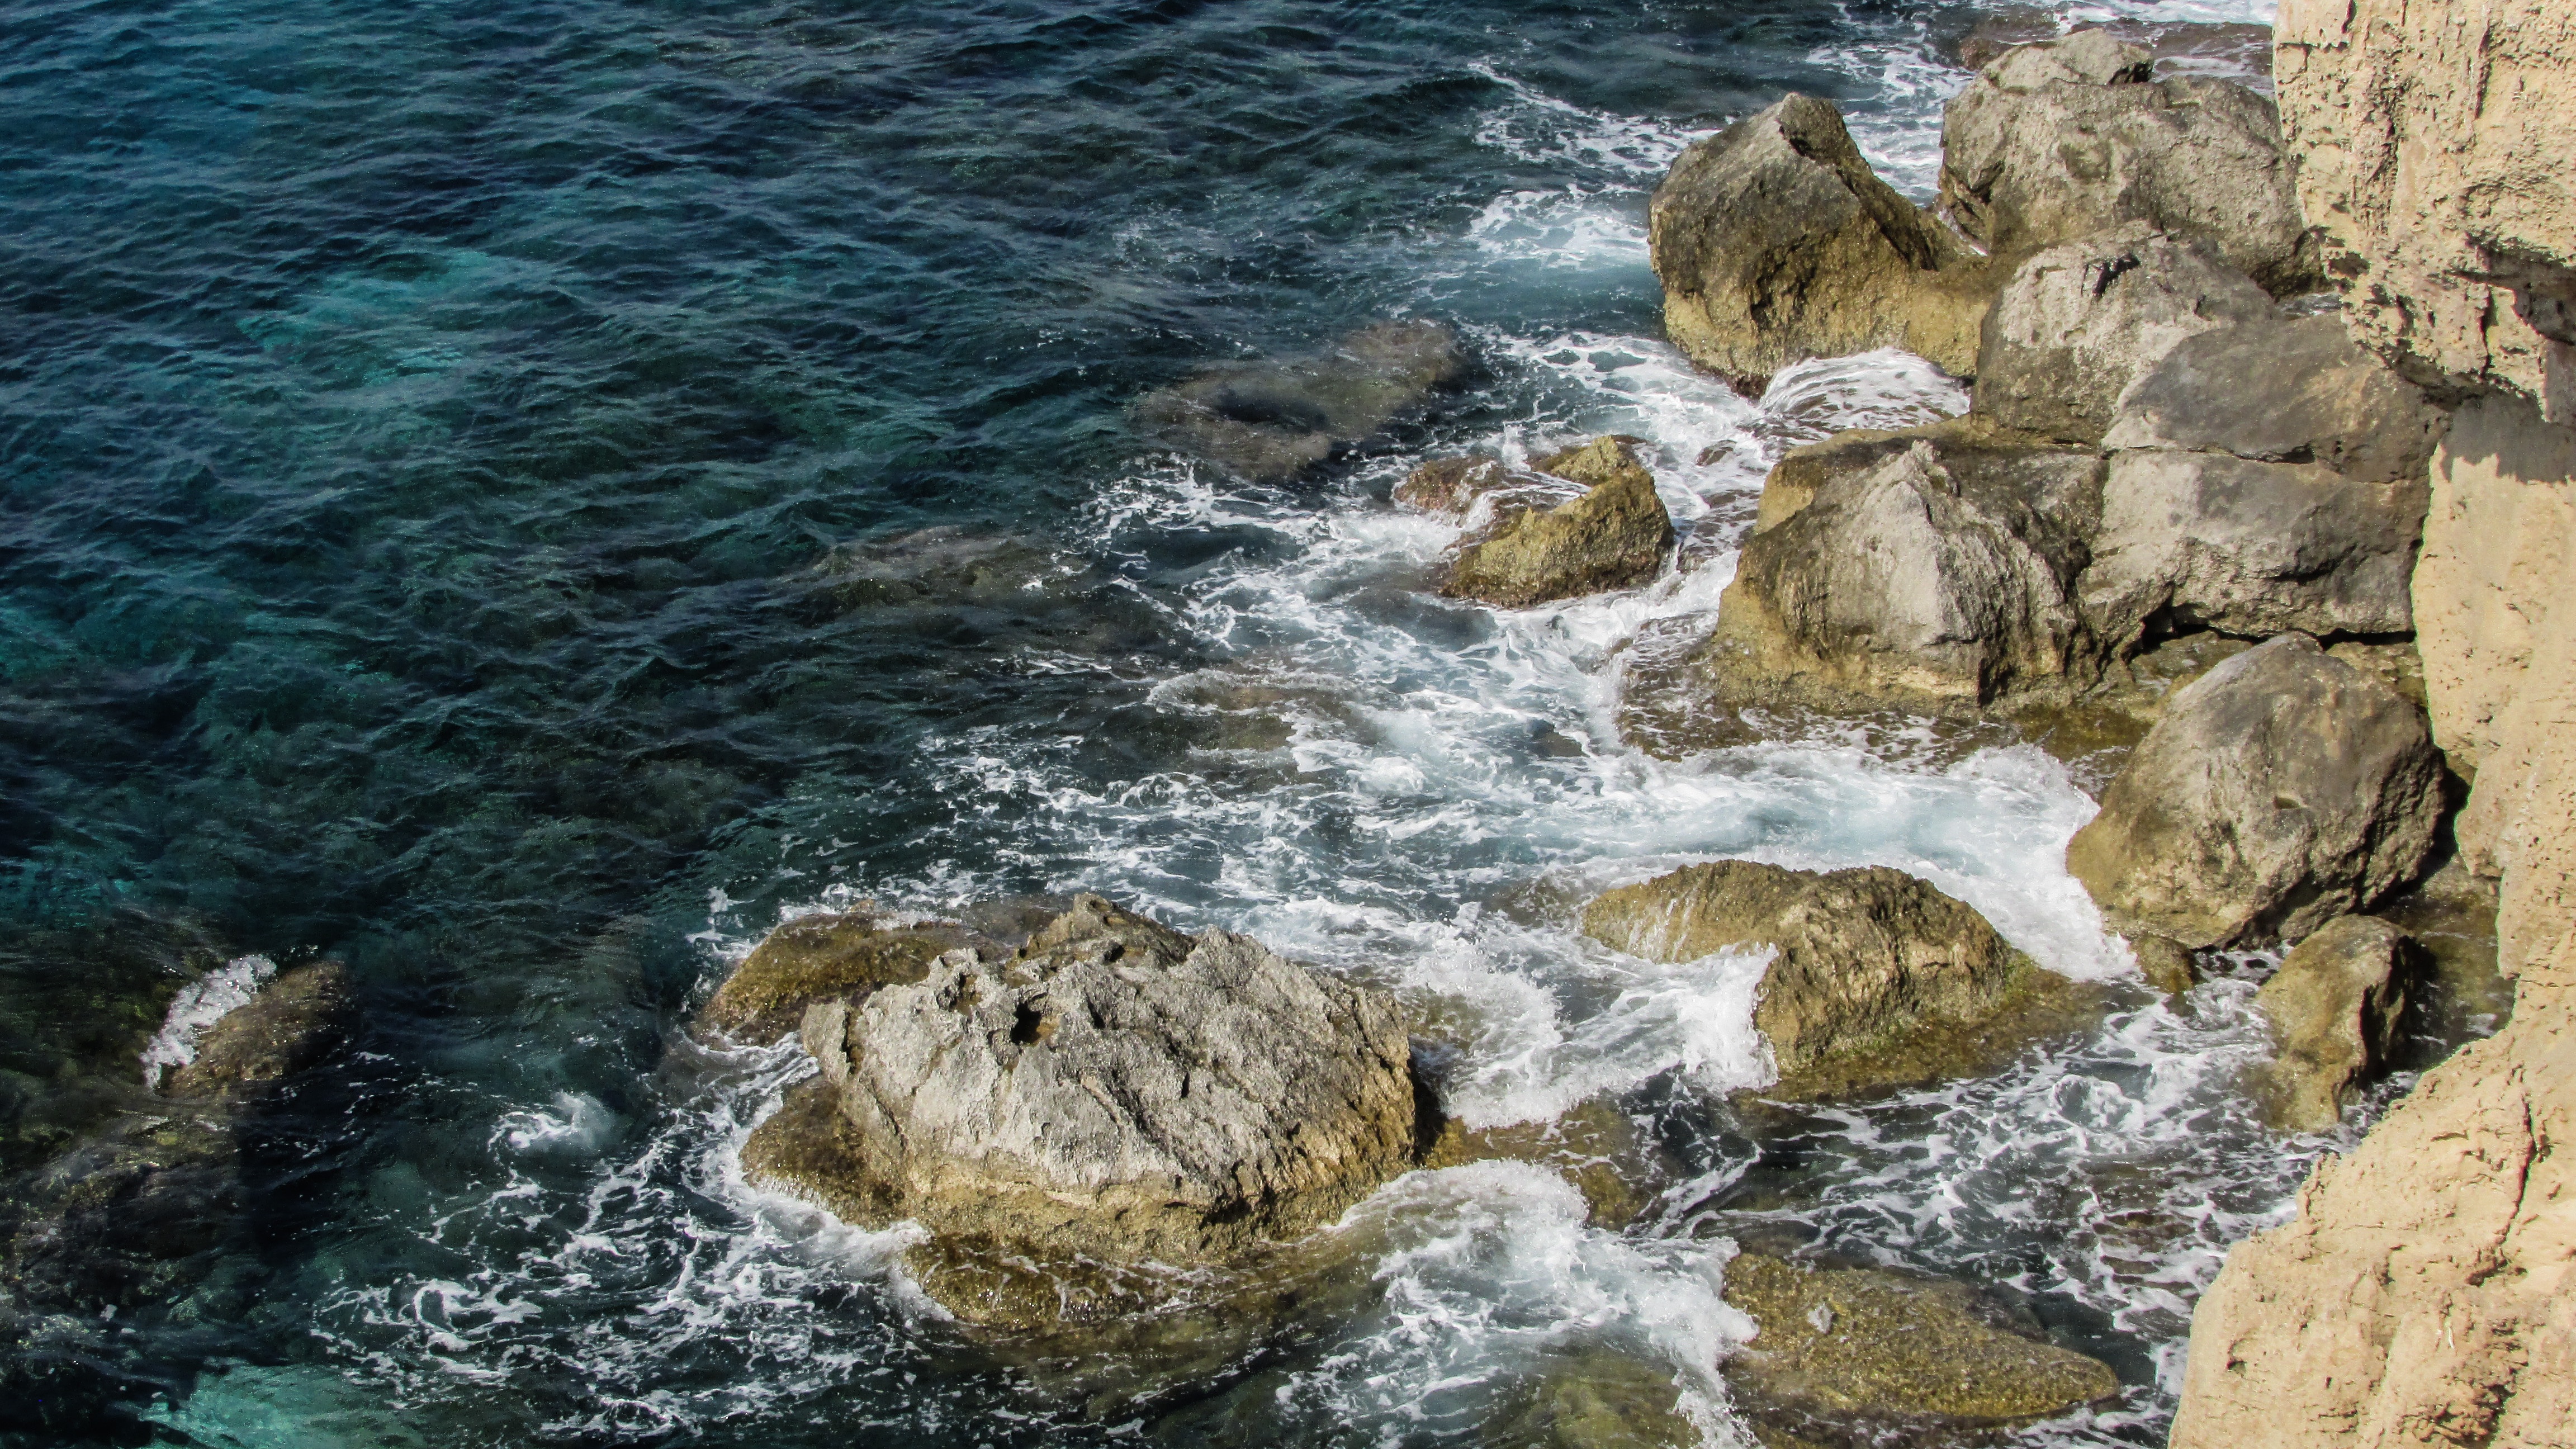
landscape, sea, coast, water, rock, ocean, wave, river, coastline, cliff, stream, rapid, rocky, terrain, national park, body of water, cavo greko, water feature, cyprus